Animal husbandry in Brazil

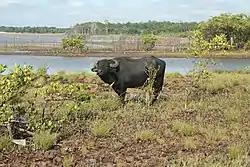
Buffaloes on Marajó island

In 2016, the Brazilian herd of buffaloes was 1.37 million head. The North Region concentrated 66.2% of buffalo farming, while the remainder was distributed between the Southeast (12.7%), Northeast (9.5%), South (7.4%) and Central-West (4,4%). Pará was responsible for 37.9%, followed by Amapá (21.6%), representing together 89.9% of the herd in the North Region and 59.5% of the national herd. Of the ten municipalities with the largest numbers, six are in Pará and four in Amapá. In municipal terms, the first position was with the Municipality of Chaves (PA), with 160.85 thousand animals, followed by Cutias (AP) and Soure (PA). In Minas Gerais, there has been an increase in the production of buffaloes for meat and dairy production, mainly mozzarella made with buffalo milk.